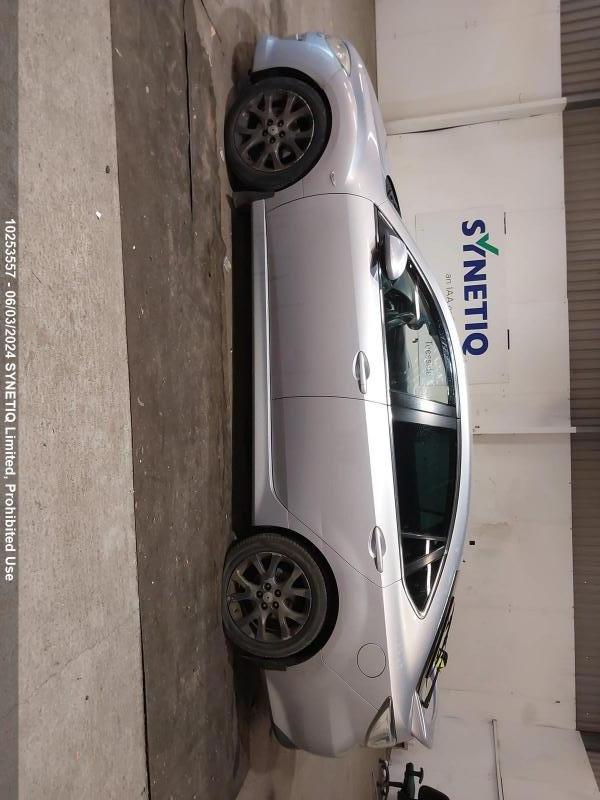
Aucun dommage détecté.
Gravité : aucun